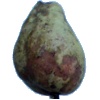
Label: Pear Stone 1